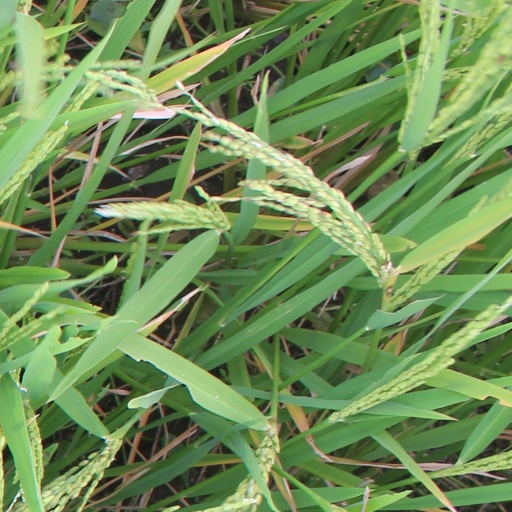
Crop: rice